Pharmacognosy

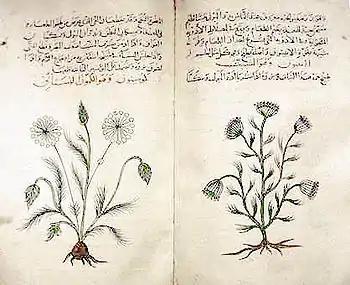
Dioscorides’ "Materia Medica", copy in Arabic, describes medicinal features of various plants.

Pharmacognosy is the interdisciplinary scientific study of natural drugs and bioactive compounds from plants, animals, and minerals—originally focused on identifying crude drugs but now expanded to molecular, chemical, ecological, and medicinal aspects of natural products.